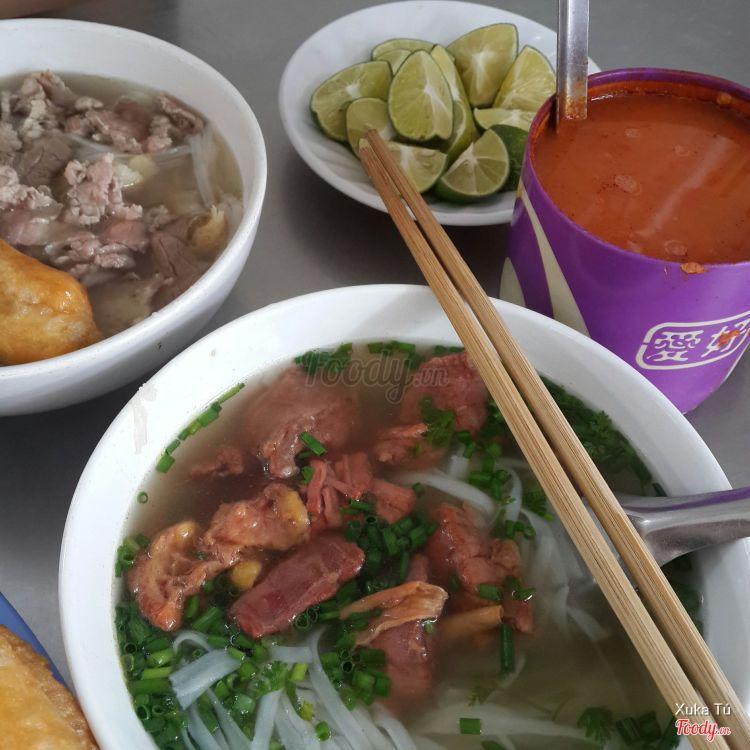
có một đôi đũa đang được đặt trên một bát phở